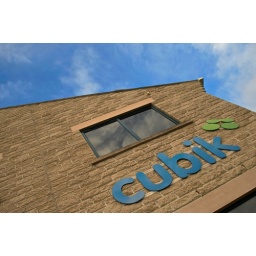
This is where it all happens - our office building in Yeadon, Leeds.